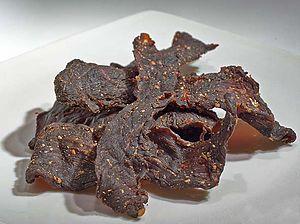
La conservation de la viande, sur le plan alimentaire, comprend un ensemble de procédés de traitement destinés à conserver les propriétés nutritives, le goût, la texture et la couleur de l'aliment cru, mi-cuit ou cuit, en veillant à le garder comestible, préservé de tout élément qui pourrait provoquer une intoxication alimentaire.
Le jerky est une variété de viande séchée et salée de bœuf, découpée en fines lanières. Le mot vient d'un mot quechua signifiant « viande séchée et salée ».